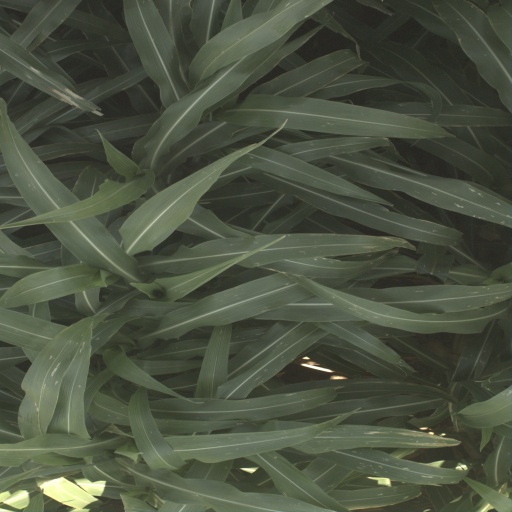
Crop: sorghum